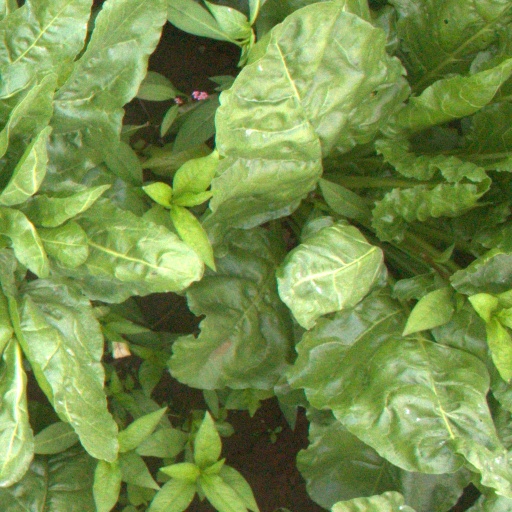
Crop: sugar beet